German Brazilians

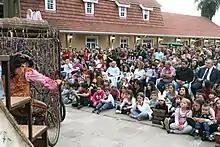
Canela and its German influence.

Beginning May 2013 Brazil celebrates the "Year of Germany in Brazil". Just in time for German Unity Day on 3 October 2012 the world-famous Christ the Redeemer monument in Rio de Janeiro was illuminated in Germany's national colors of black, red and gold to point towards this awaited event. The motto of the year is "Germany and Brazil – when ideas come together."